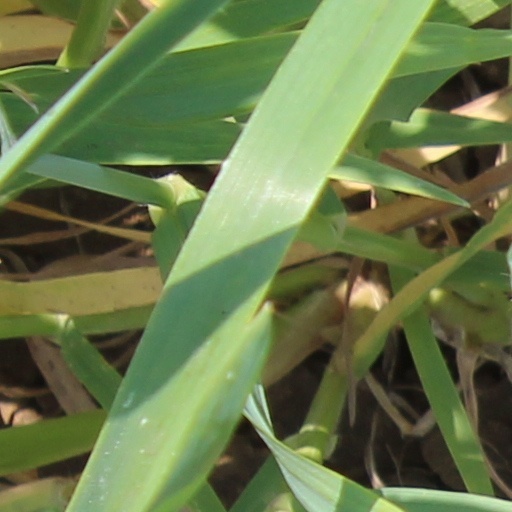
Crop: wheat